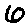
Label: 6